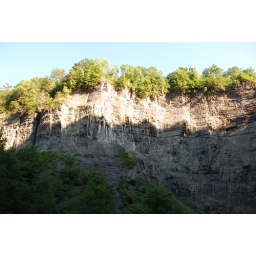
The canyon wall below Taughannock Falls.